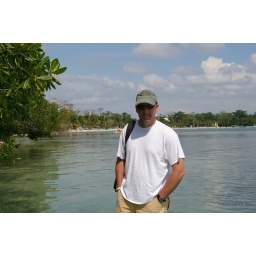
Wading in the fish sanctuary and seeing cool purple fish and yellow striped fish.